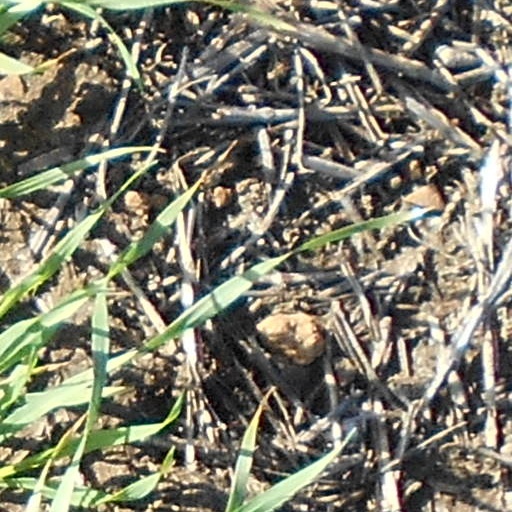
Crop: wheat